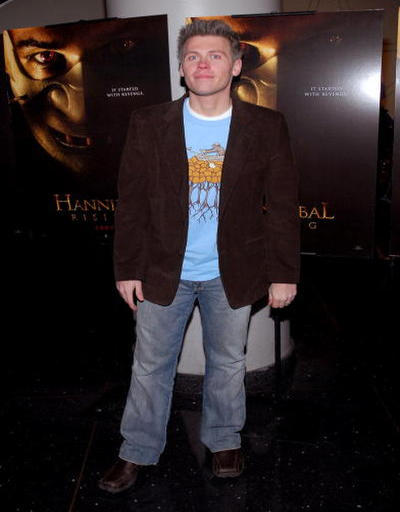
comedian at the premiere of horror film .